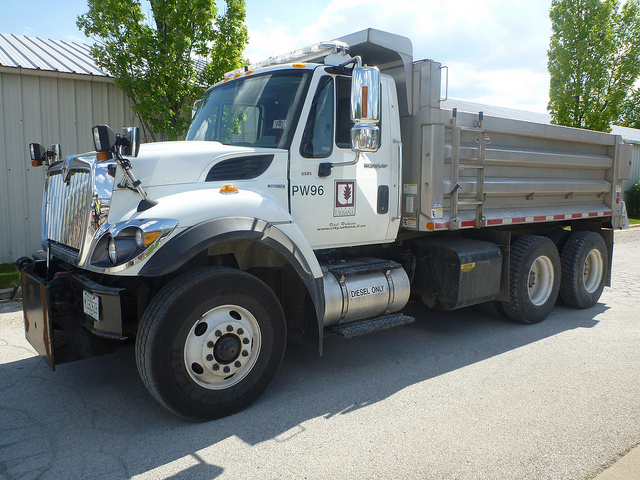
A transport truck sitting on the side of a building.

A dump truck is parked outside of a shed.

A dump truck is parked in a residential like setting.

A truck parked outside by trees and a building.

A white and gray truck parked on the road next to a building